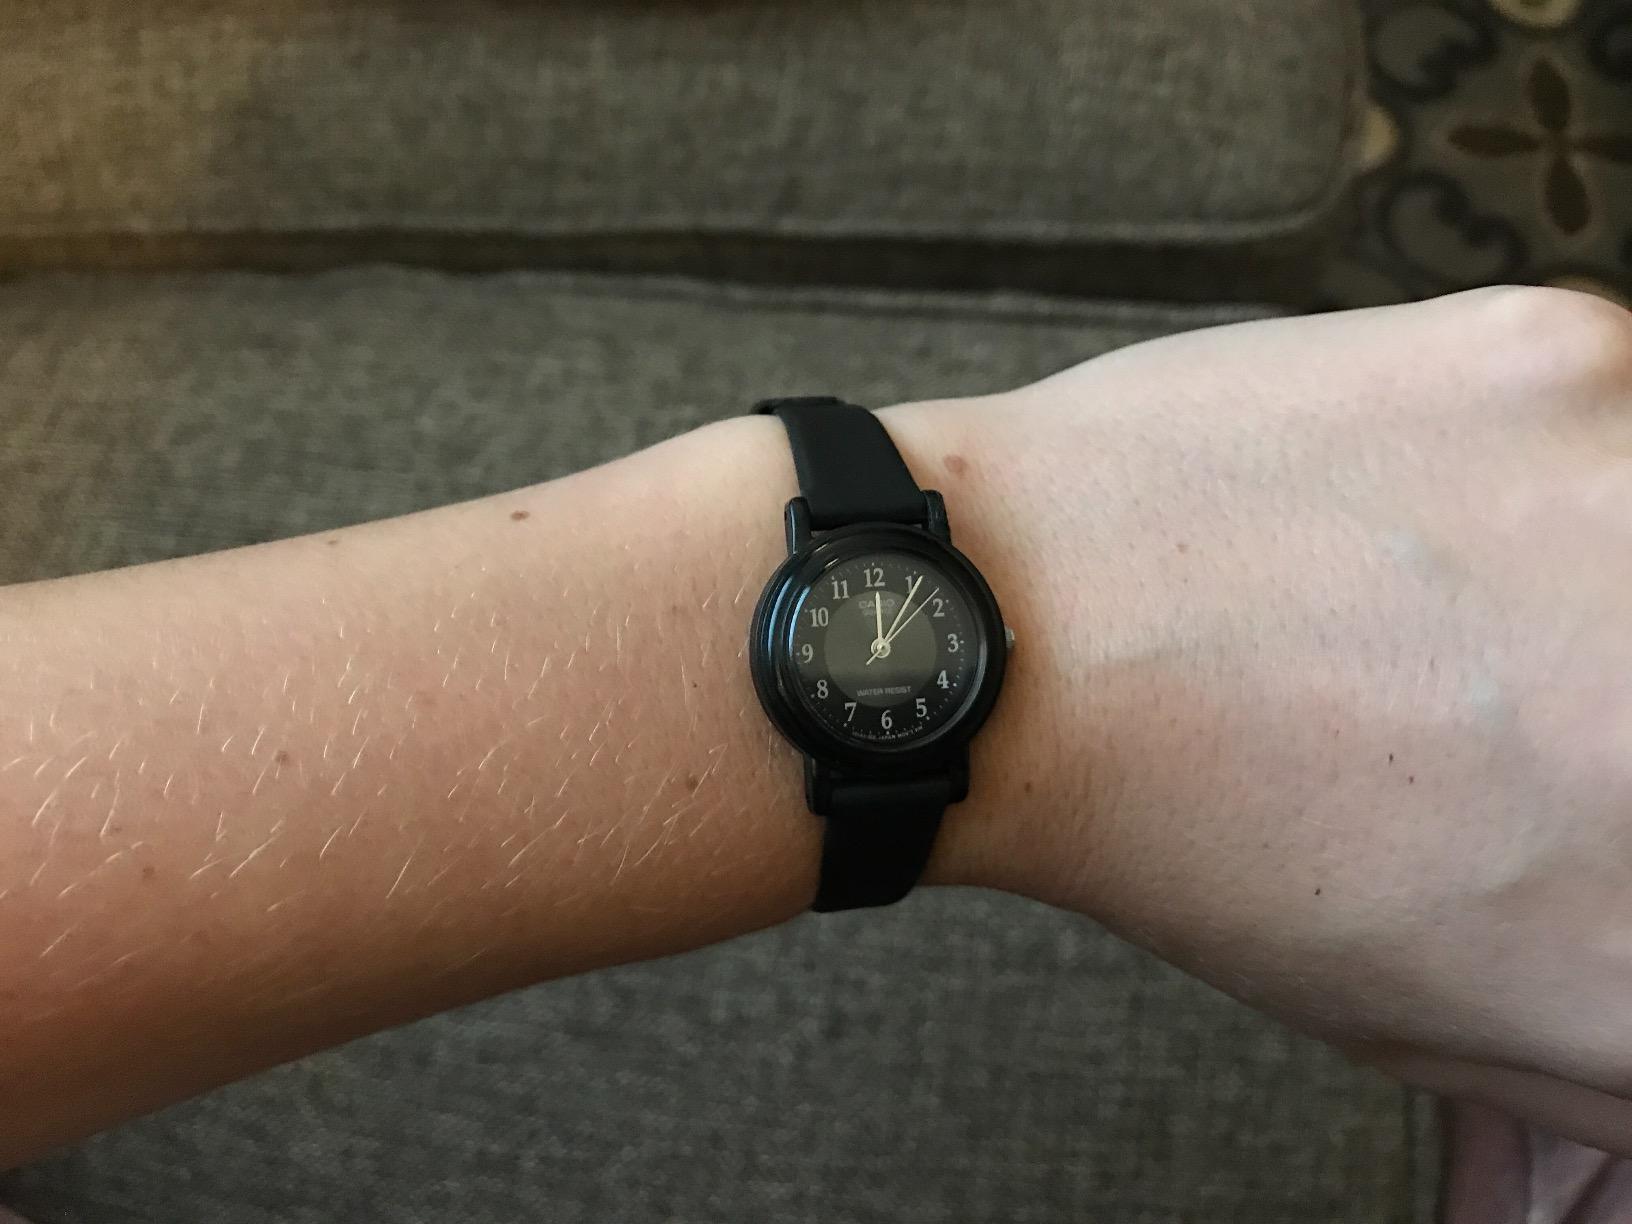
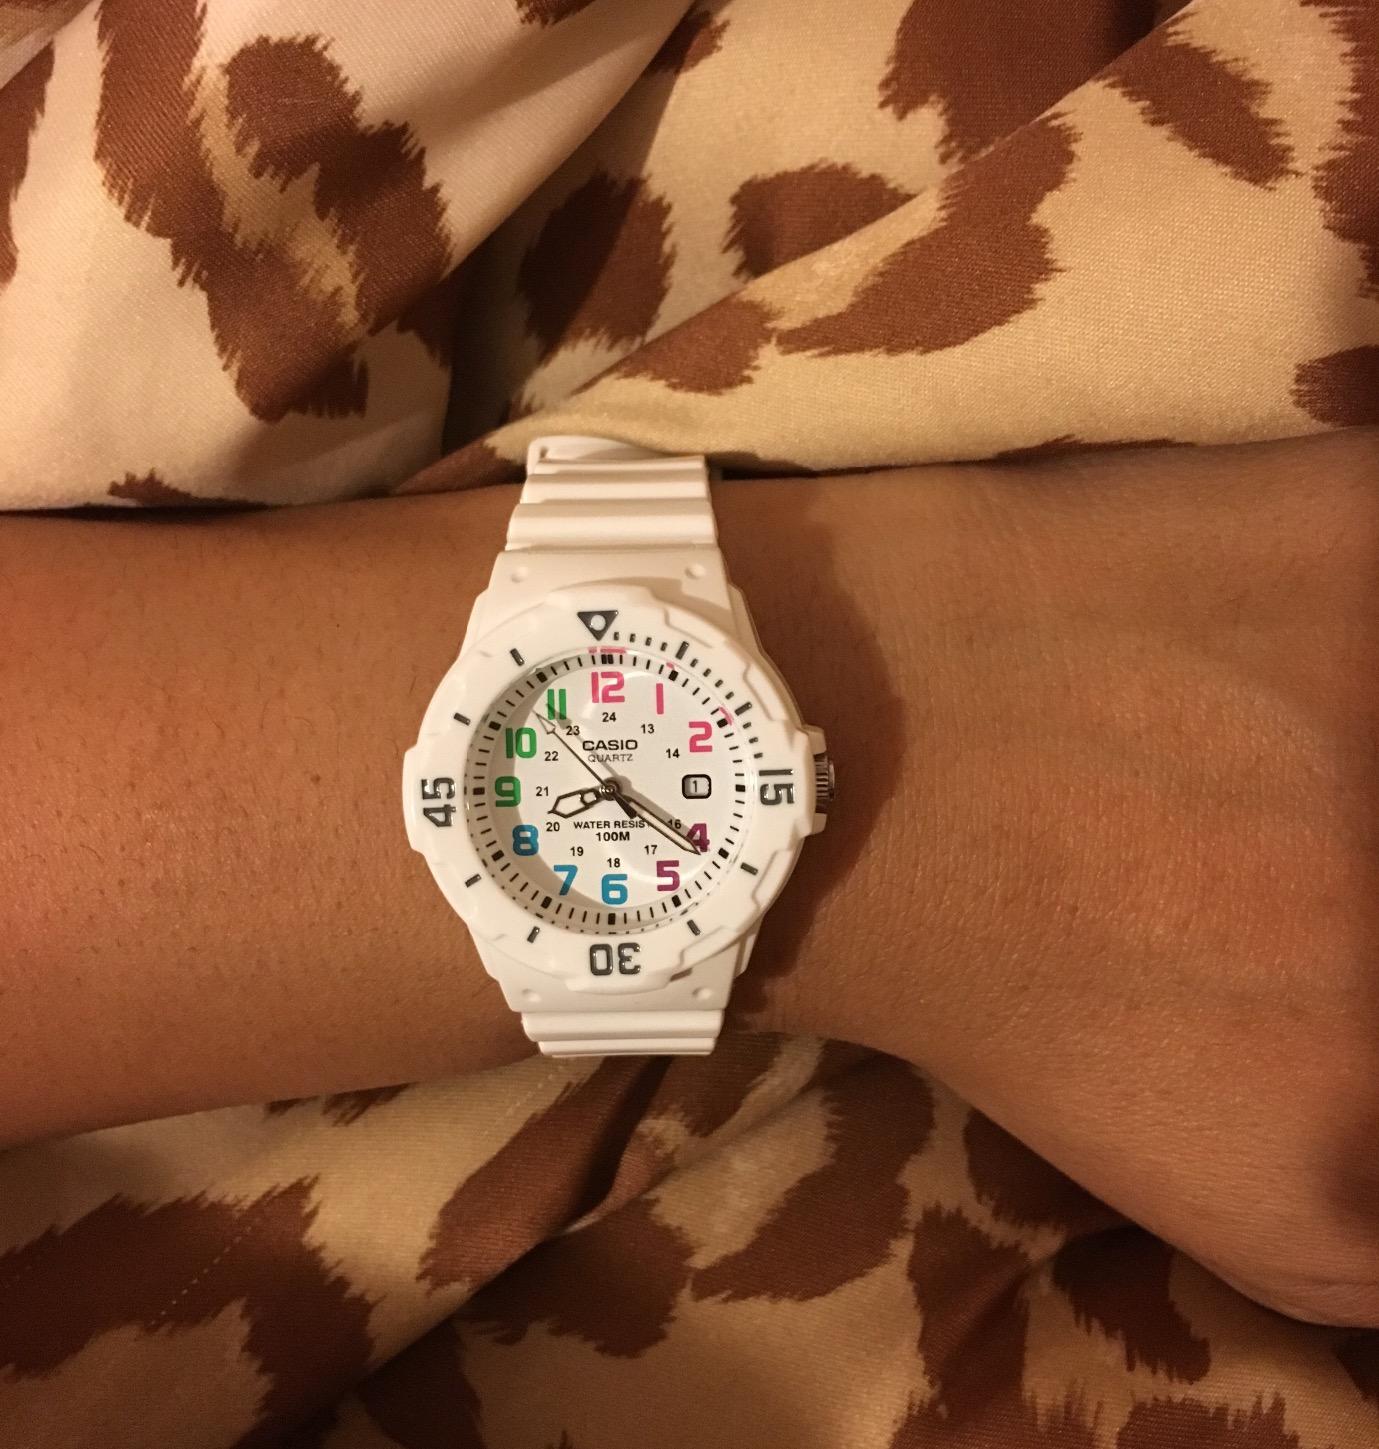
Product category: accessories_watch
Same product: no